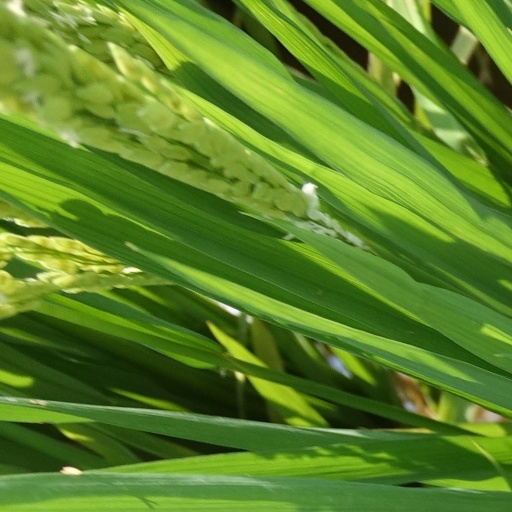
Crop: rice